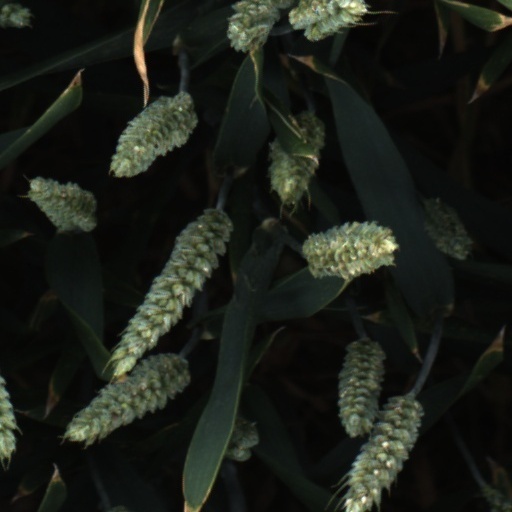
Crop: wheat